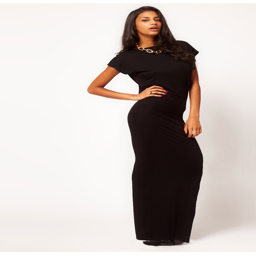
lady in a long black dress